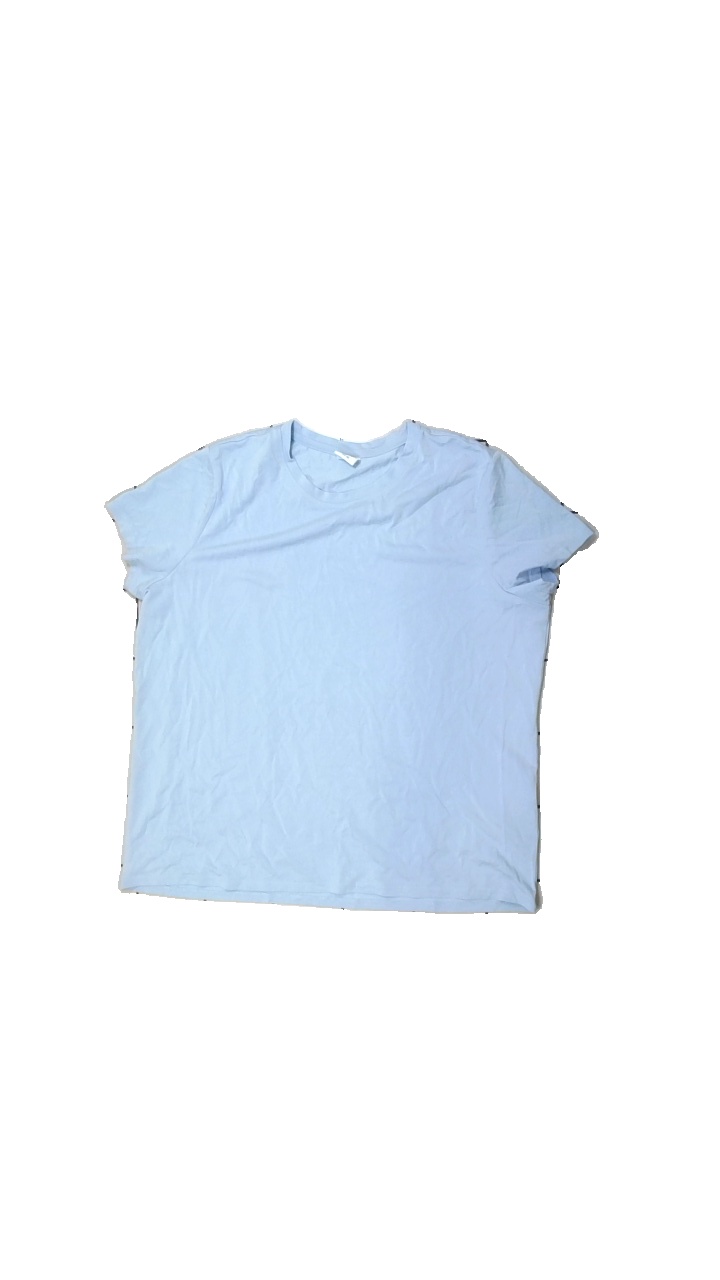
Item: T-shirt (Ladies)
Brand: Stories
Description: Blue t-shirt
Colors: Blue
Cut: Regular, C-collar
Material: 72% Viscose 28% Polyester
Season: All
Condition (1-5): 5
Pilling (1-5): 5
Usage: Reuse
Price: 50-100